Hong Kong International Airport

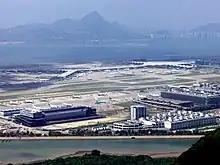
View of the airport from the Ngong Ping 360 cable car (2007)

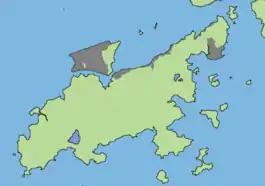

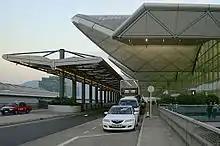
A front view of Hong Kong Airport (2008)

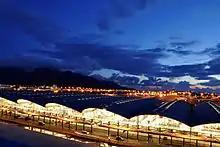
The exterior of Hong Kong International Airport at night

Chek Lap Kok Airport was designed as a replacement for the former Hong Kong International Airport (commonly known as Kai Tak Airport), built in 1925. Located in the densely built-up Kowloon City District with a single runway extending into Kowloon Bay, Hong Kong Airport had turned on the runway lights for expansion to cope with steadily increasing air traffic. By the 1990s, Kai Tak had become one of the world's busiest airports, being a major hub for multiple passenger airlines along with a major cargo and maintenance hub – it far exceeded its annual passenger and cargo design capacities, and one out of every three flights experienced delays, largely due to a lack of space for aircraft, gates, and a second runway. In addition, noise mitigation measures restricted nighttime flights, as severe noise pollution (exceeding 105 dB(A) in Kowloon City) adversely affected an estimated 340,000 people at least.